Allegheny Airlines Flight 604

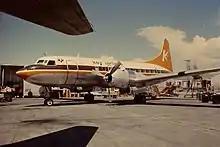
N8415H, the aircraft involved.

Allegheny Airlines Flight 604 was a regularly scheduled daily flight from Pittsburgh International Airport in Pittsburgh, Pennsylvania to Newark Liberty International Airport in Newark, New Jersey via DuBois, Philipsburg, Williamsport and Wilkes-Barre/Scranton. Forty occupants were on board (36 passengers and 4 crew members) on July 23, 1965, when during the Williamsport to Wilkes-Barre/Scranton leg a right engine failure and subsequent failure to follow engine out procedures by the flight crew caused the aircraft to crash northeast of the Williamsport Regional Airport.